Leech

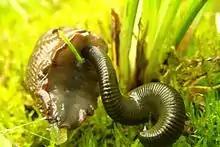
Leech attacking a slug

The bodies of predatory leeches are similar, though instead of a jaw many have a protrusible proboscis, which for most of the time they keep retracted into the mouth. Such leeches are often ambush predators that lie in wait until they can strike prey with the proboscises in a spear-like fashion. Predatory leeches feed on small invertebrates such as snails, earthworms and insect larvae. The prey is usually sucked in and swallowed whole. Some Rhynchobdellida however suck the soft tissues from their prey, making them intermediate between predators and blood-suckers.